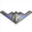
Label: airplane